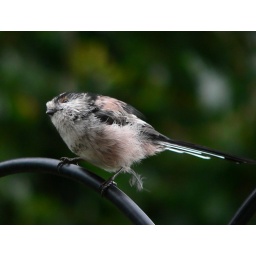
A ball shaped bird with a stick usually come in gangs. This was photographed in Chudleigh, Devon, England.